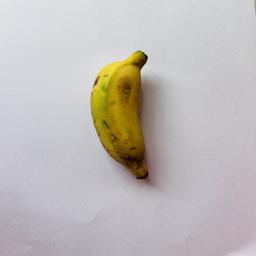
Ripeness: Semi-ripe